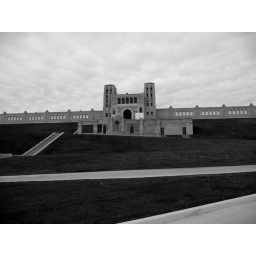
RC Harris water filtration plant in Toronto, ON.